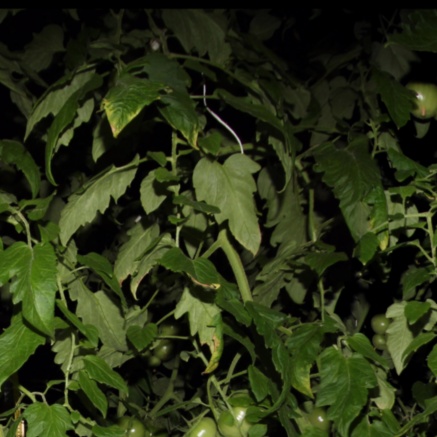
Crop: tomato